18th-century London

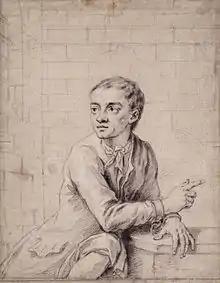
A sketch of the famous thief and prison escapee, Jack Sheppard, possibly made by James Thornhill in 1724, shortly before Sheppard's execution

Bevis Marks Synagogue was one of the first new religious buildings of the period, opening in 1701. In 1710, the final stone was added to St. Paul's Cathedral, designed by Christopher Wren. This cathedral replaced Old St. Paul's, which had been completely destroyed in the Great Fire of London. A flurry of church-building between 1711 and 1730 also saw the construction of Christ Church Spitalfields, St. Anne's Limehouse, St. George in the East, St. George's Bloomsbury, St. Mary Woolnoth, St. Mary-le-Strand, St. Paul's Deptford, St. Giles-in-the-Fields, St. George's Hanover Square, St. Anne's Kew, St. Botolph-without-Bishopsgate, St. Mary's Rotherhithe, St. Peter's Vere Street, St. Martin-in-the-Fields, St. John's Smith Square, and Grosvenor Chapel. After this, further churches built in the period include St. George the Martyr, Southwark (1736), St. Mary's Ealing (1740), St. John-at-Hampstead (1747), Wesley's Chapel (1756), and the Portland Chapel (1766). Another burst of church-building occurred towards the end of the period, with new churches such as St. Mary's Paddington, St. James's Clerkenwell, and St. Patrick's Soho Square (1792), St. John-at-Hackney and St. Martin Outwich (1798).